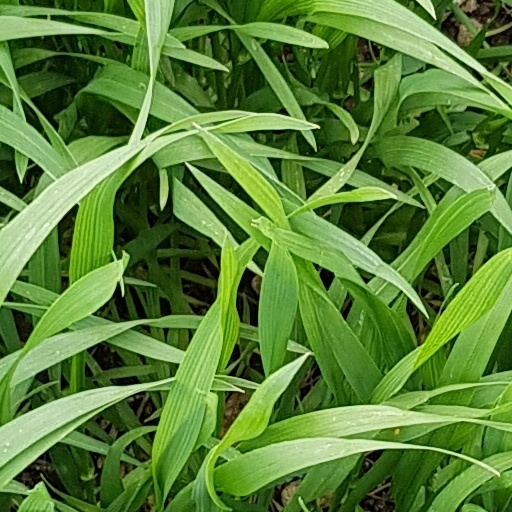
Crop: wheat